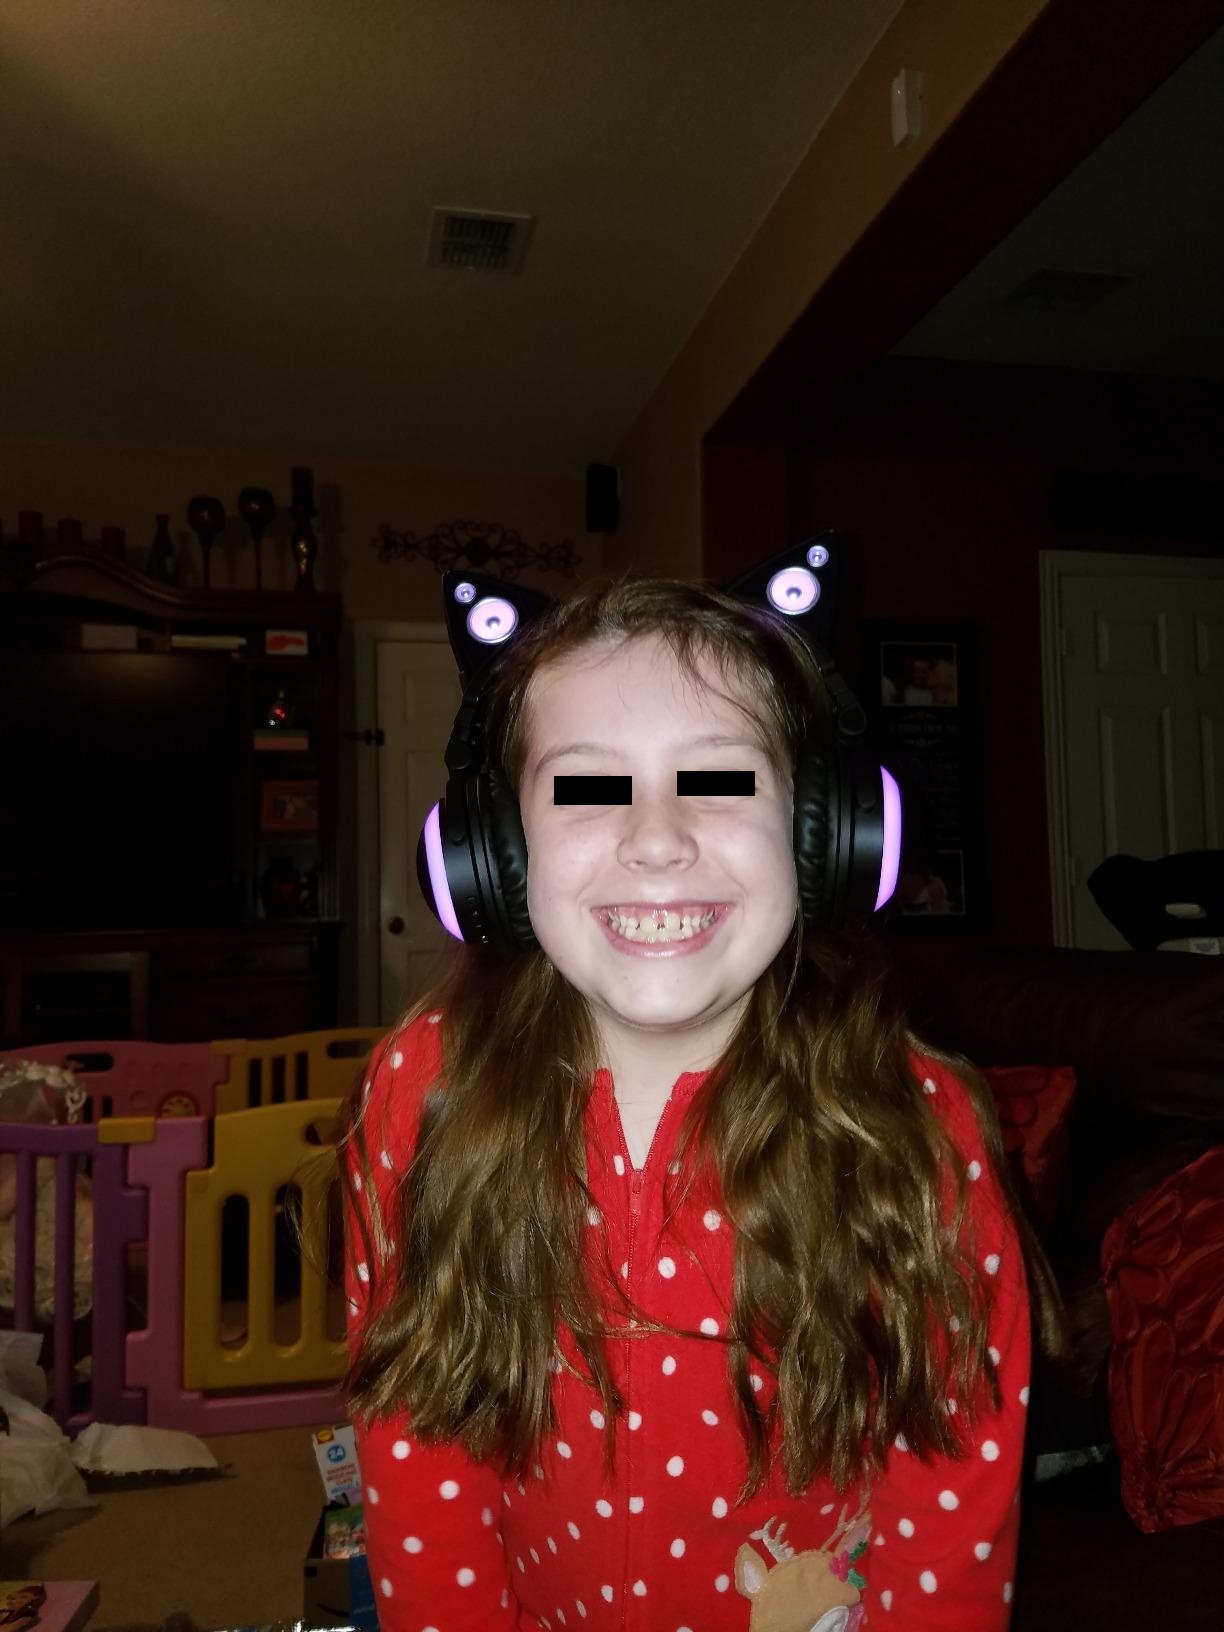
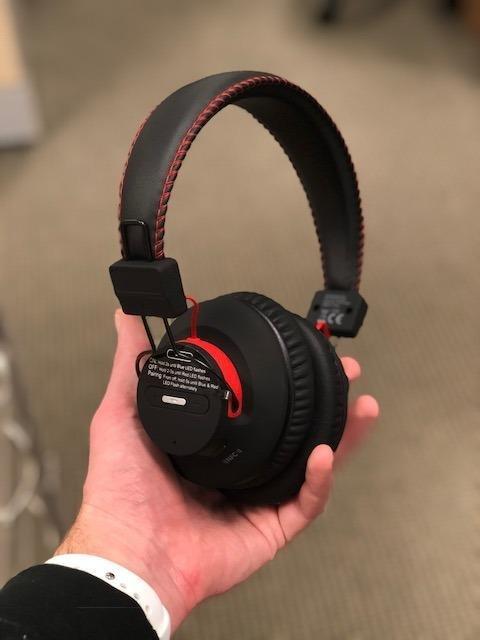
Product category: headphones
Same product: no